Auckland CBD

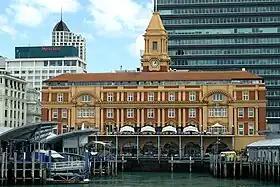
The Auckland Ferry Terminal on the waterfront

Many of Auckland's historic Christian churches are located in the CBD, although not all are the original buildings. Heritage New Zealand Category 1 Historic Place registered churches include: St Paul's Anglican Church, founded in 1841, St Patrick's Catholic Cathedral was originally built in 1843, St Stephen's Anglican Chapel was originally built in 1844, St Andrew's First Presbyterian Church was built in 1850, Auckland Baptist Tabernacle, founded 1855 and St Matthew's Anglican Church was founded in 1902.